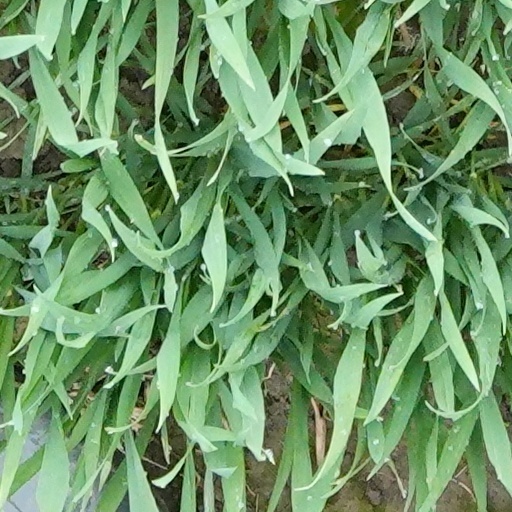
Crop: wheat